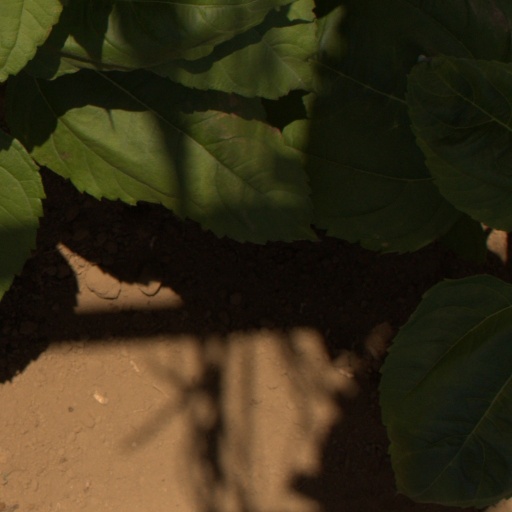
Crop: Jerusalem artichoke